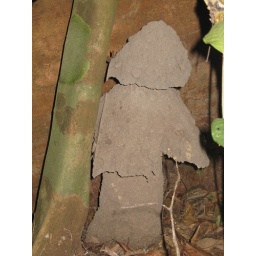
Termite house in the rain forest